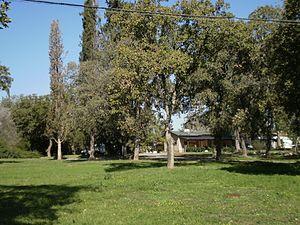
Hasolelim est un kibboutz créé en 1949. Il se trouve à 11 km de la ville de Nazareth et fait partie du conseil régional Emek Yizra'el.